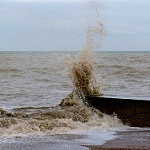
Scene: Outdoor